Prodoxus

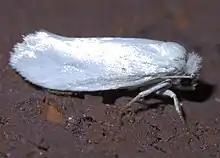
"Prodoxus", bogus yucca moth

Prodoxus is a genus of moths of the family Prodoxidae. The members of this genus are known as bogus yucca moths.